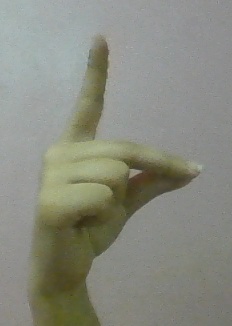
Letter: ta